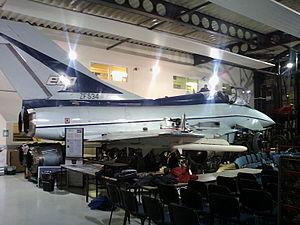
L'université de Loughborough est un campus situé dans le bourg de Loughborough, au Leicestershire, dans l'est des Midlands en Angleterre.